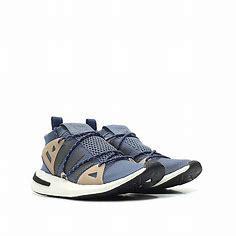
Brand: Adidas
Model: Arkyn